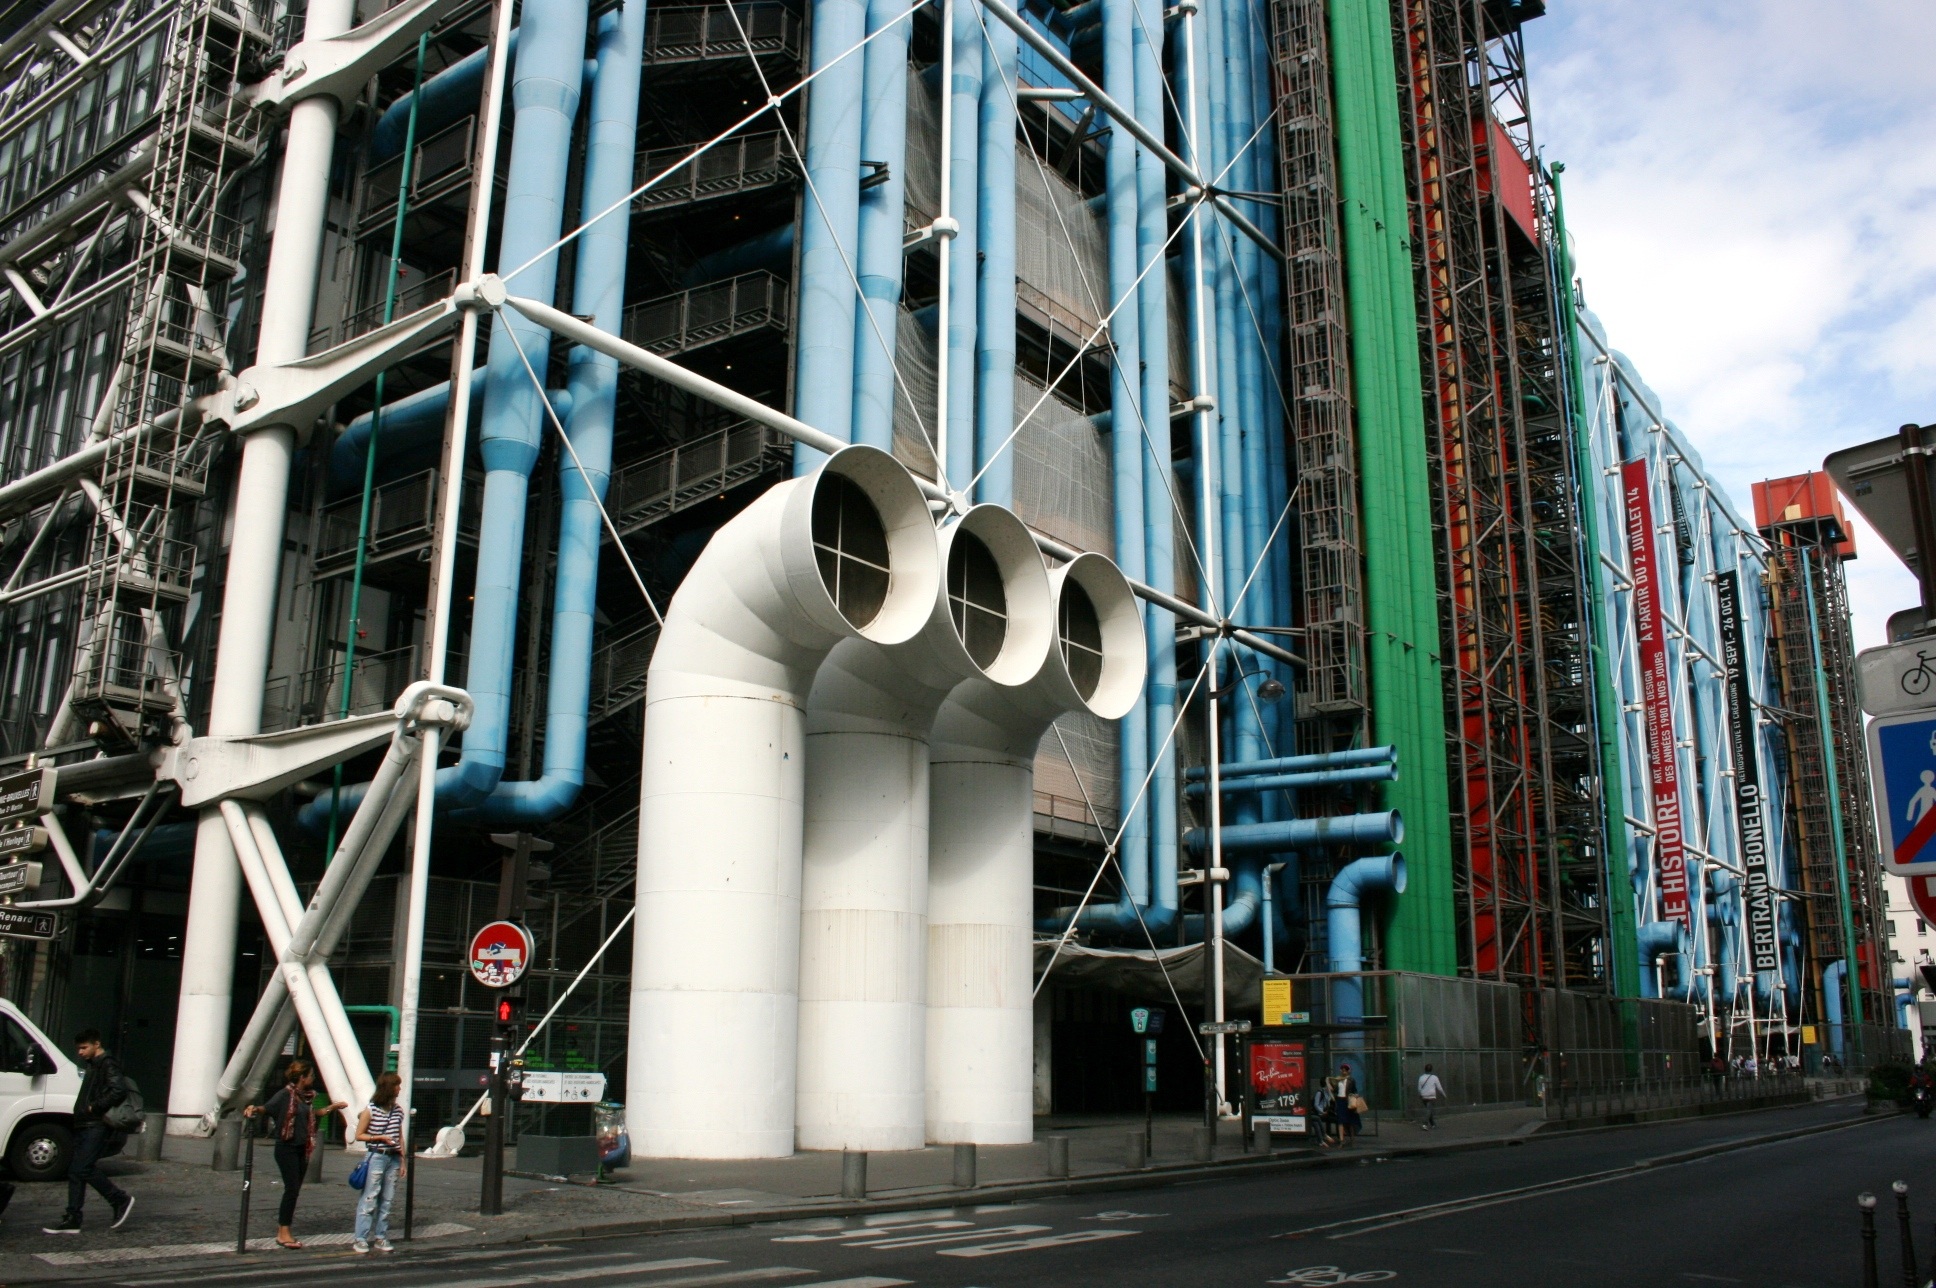
architecture, road, street, city, paris, skyscraper, cityscape, downtown, facade, infrastructure, metropolis, neighbourhood, modern art, urban area, pompidou, human settlement, metropolitan area